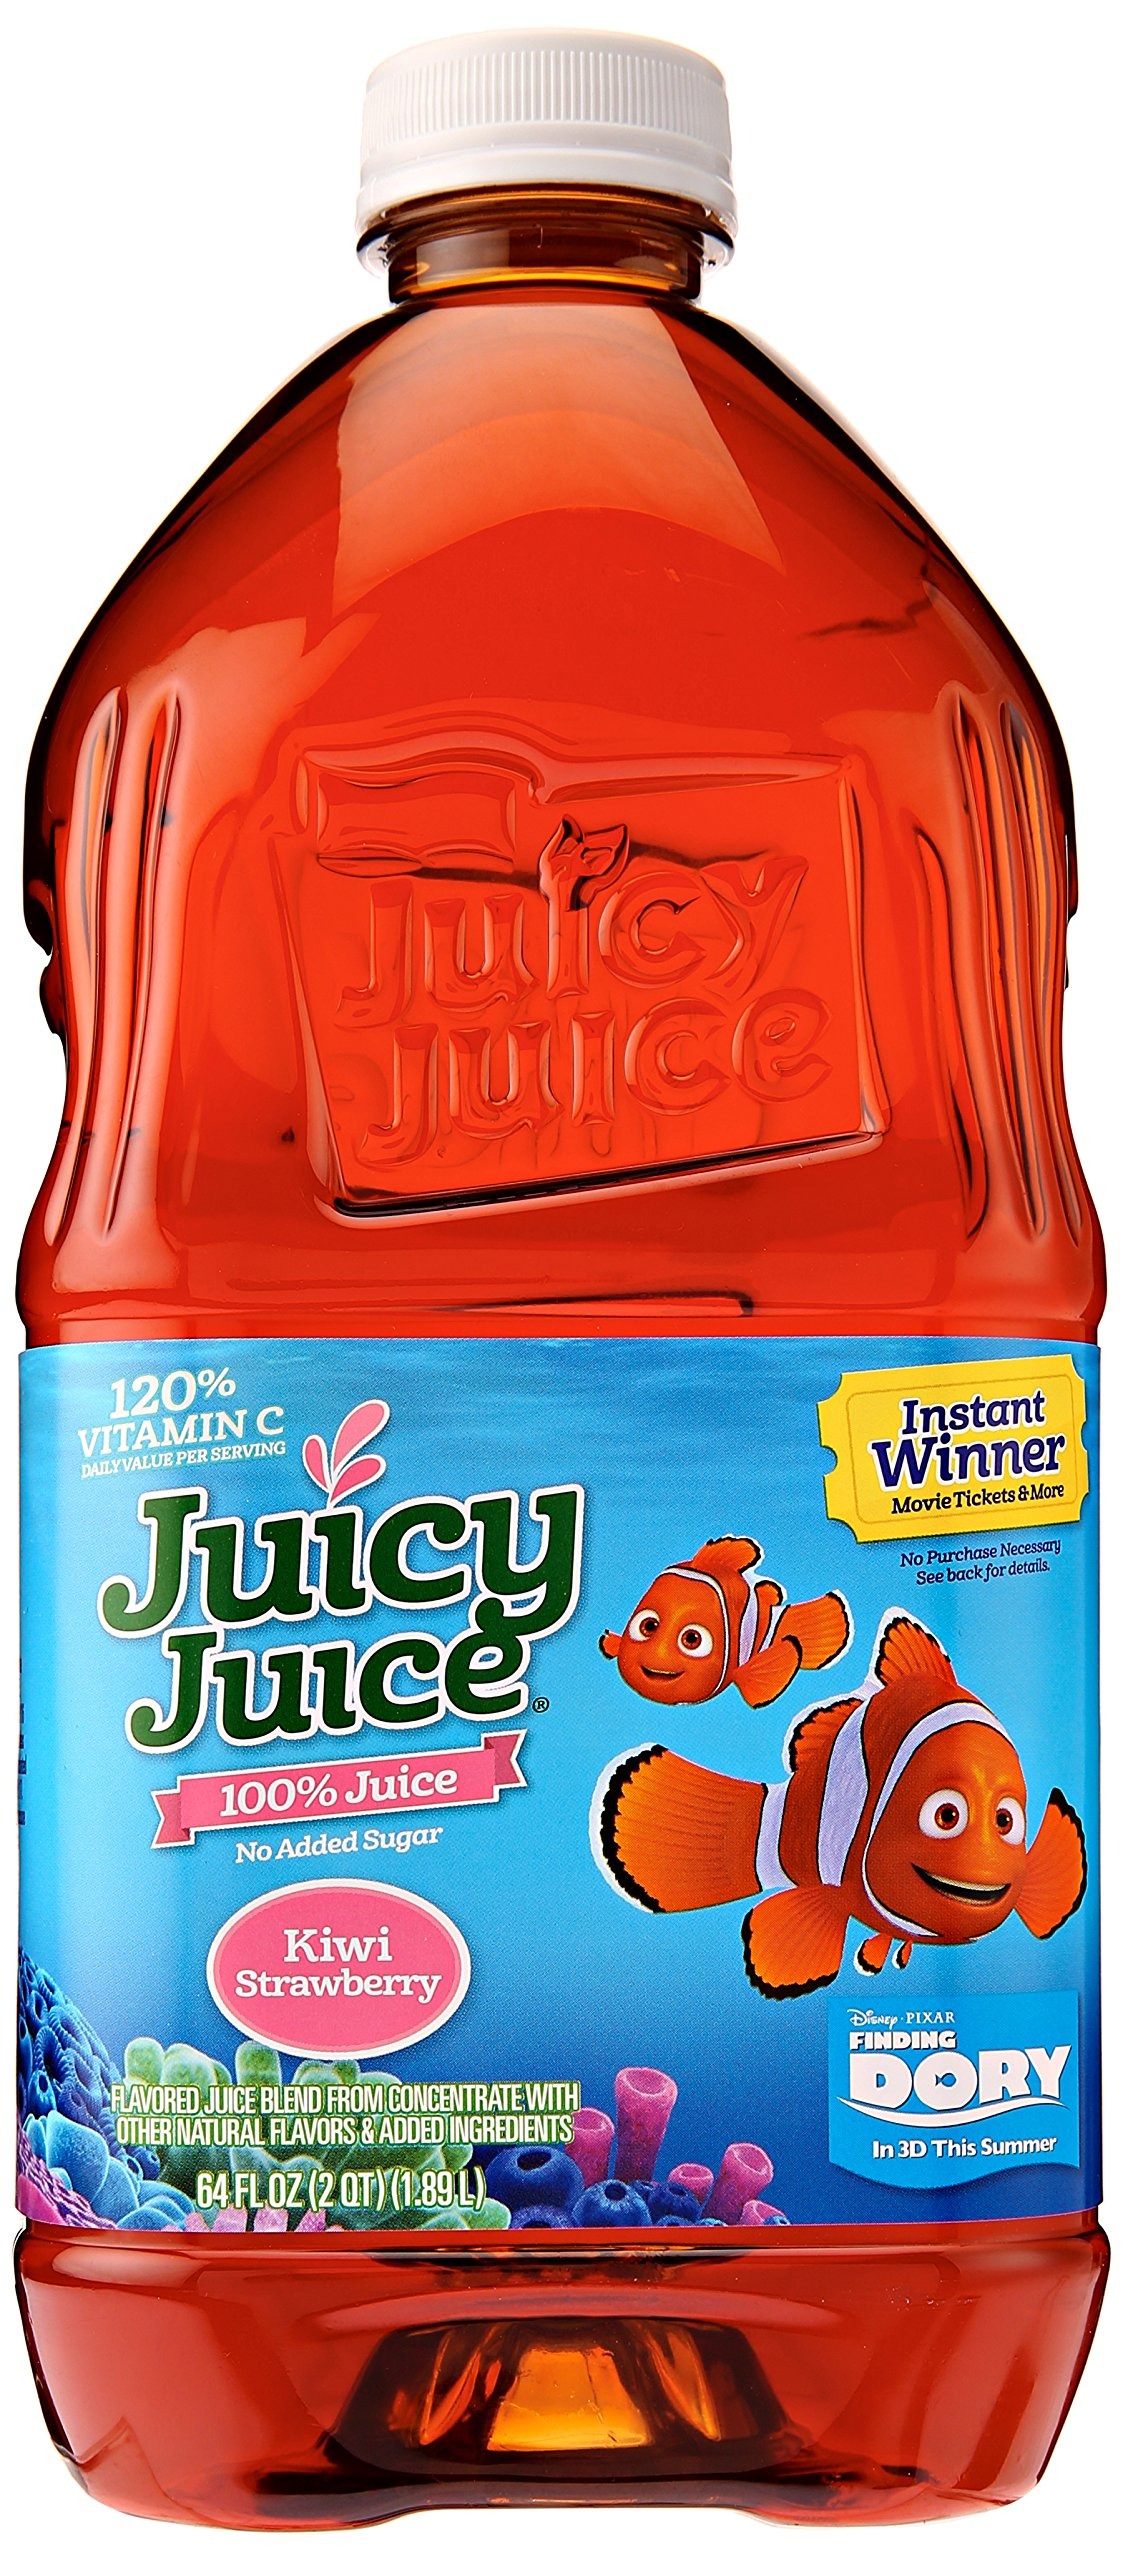
Item Name: Juicy Juice Kiwi Strawberry, 64 oz
Bullet Point 1: The package length of the product is 10.2 inches
Bullet Point 2: The package width of the product is 4.6 inches
Bullet Point 3: The package height of the product is 3.5 inches
Bullet Point 4: The package weight of the product is 4 pounds
Value: 64.0
Unit: Ounce

Price: 4.9